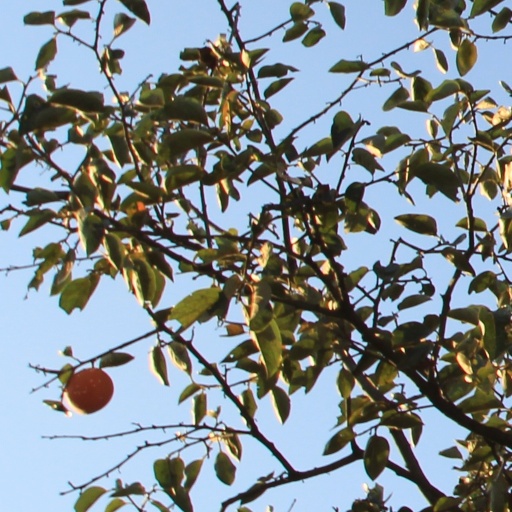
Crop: grape